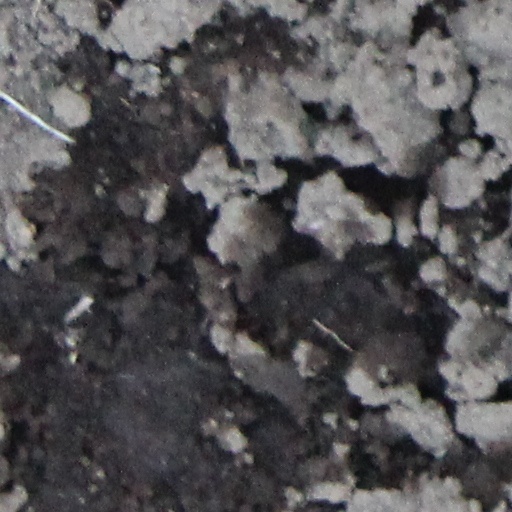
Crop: wheat